History of Clemson Tigers football

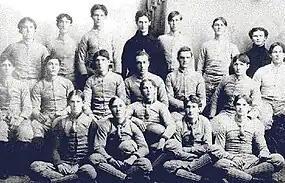
The 1896 Clemson Tigers team

When the Tigers traveled to Greenville on Halloween to play Furman in their very first match, only Coach Riggs and backfield player Frank Thompkins had ever seen a football game played. Today in Clemson, the soccer field is named Historic Riggs field after Walter Riggs. Riggs took the team to a 2–1 record in the inaugural year. He then stepped aside at the urging of the military cadets/students, who felt that he should concentrate on his scholastic duties rather than coach the team for free. William M. Williams coached the Tigers in 1897, guiding them to a 2–2 record. The team beat South Carolina for the first time and was state champion. In 1898, John Penton led the Tigers to a 3–1 record. In 1899, when the Clemson Athletic Association could not afford a coaching salary, Riggs again took over the reins, one of only two Clemson football coaches to return to the position after stepping down. The 1899 squad went 4–2. Riggs' overall record of 6–3 gives him a .667 winning percentage. After decade as a Mechanical Engineering professor, he was named acting president of Clemson Agricultural College in 1910, being confirmed by the Board of Trustees as permanent president on March 7, 1911. He served until his untimely death on January 22, 1924, while on a trip to Washington, D.C. to meet with officials of other land grant institutions.